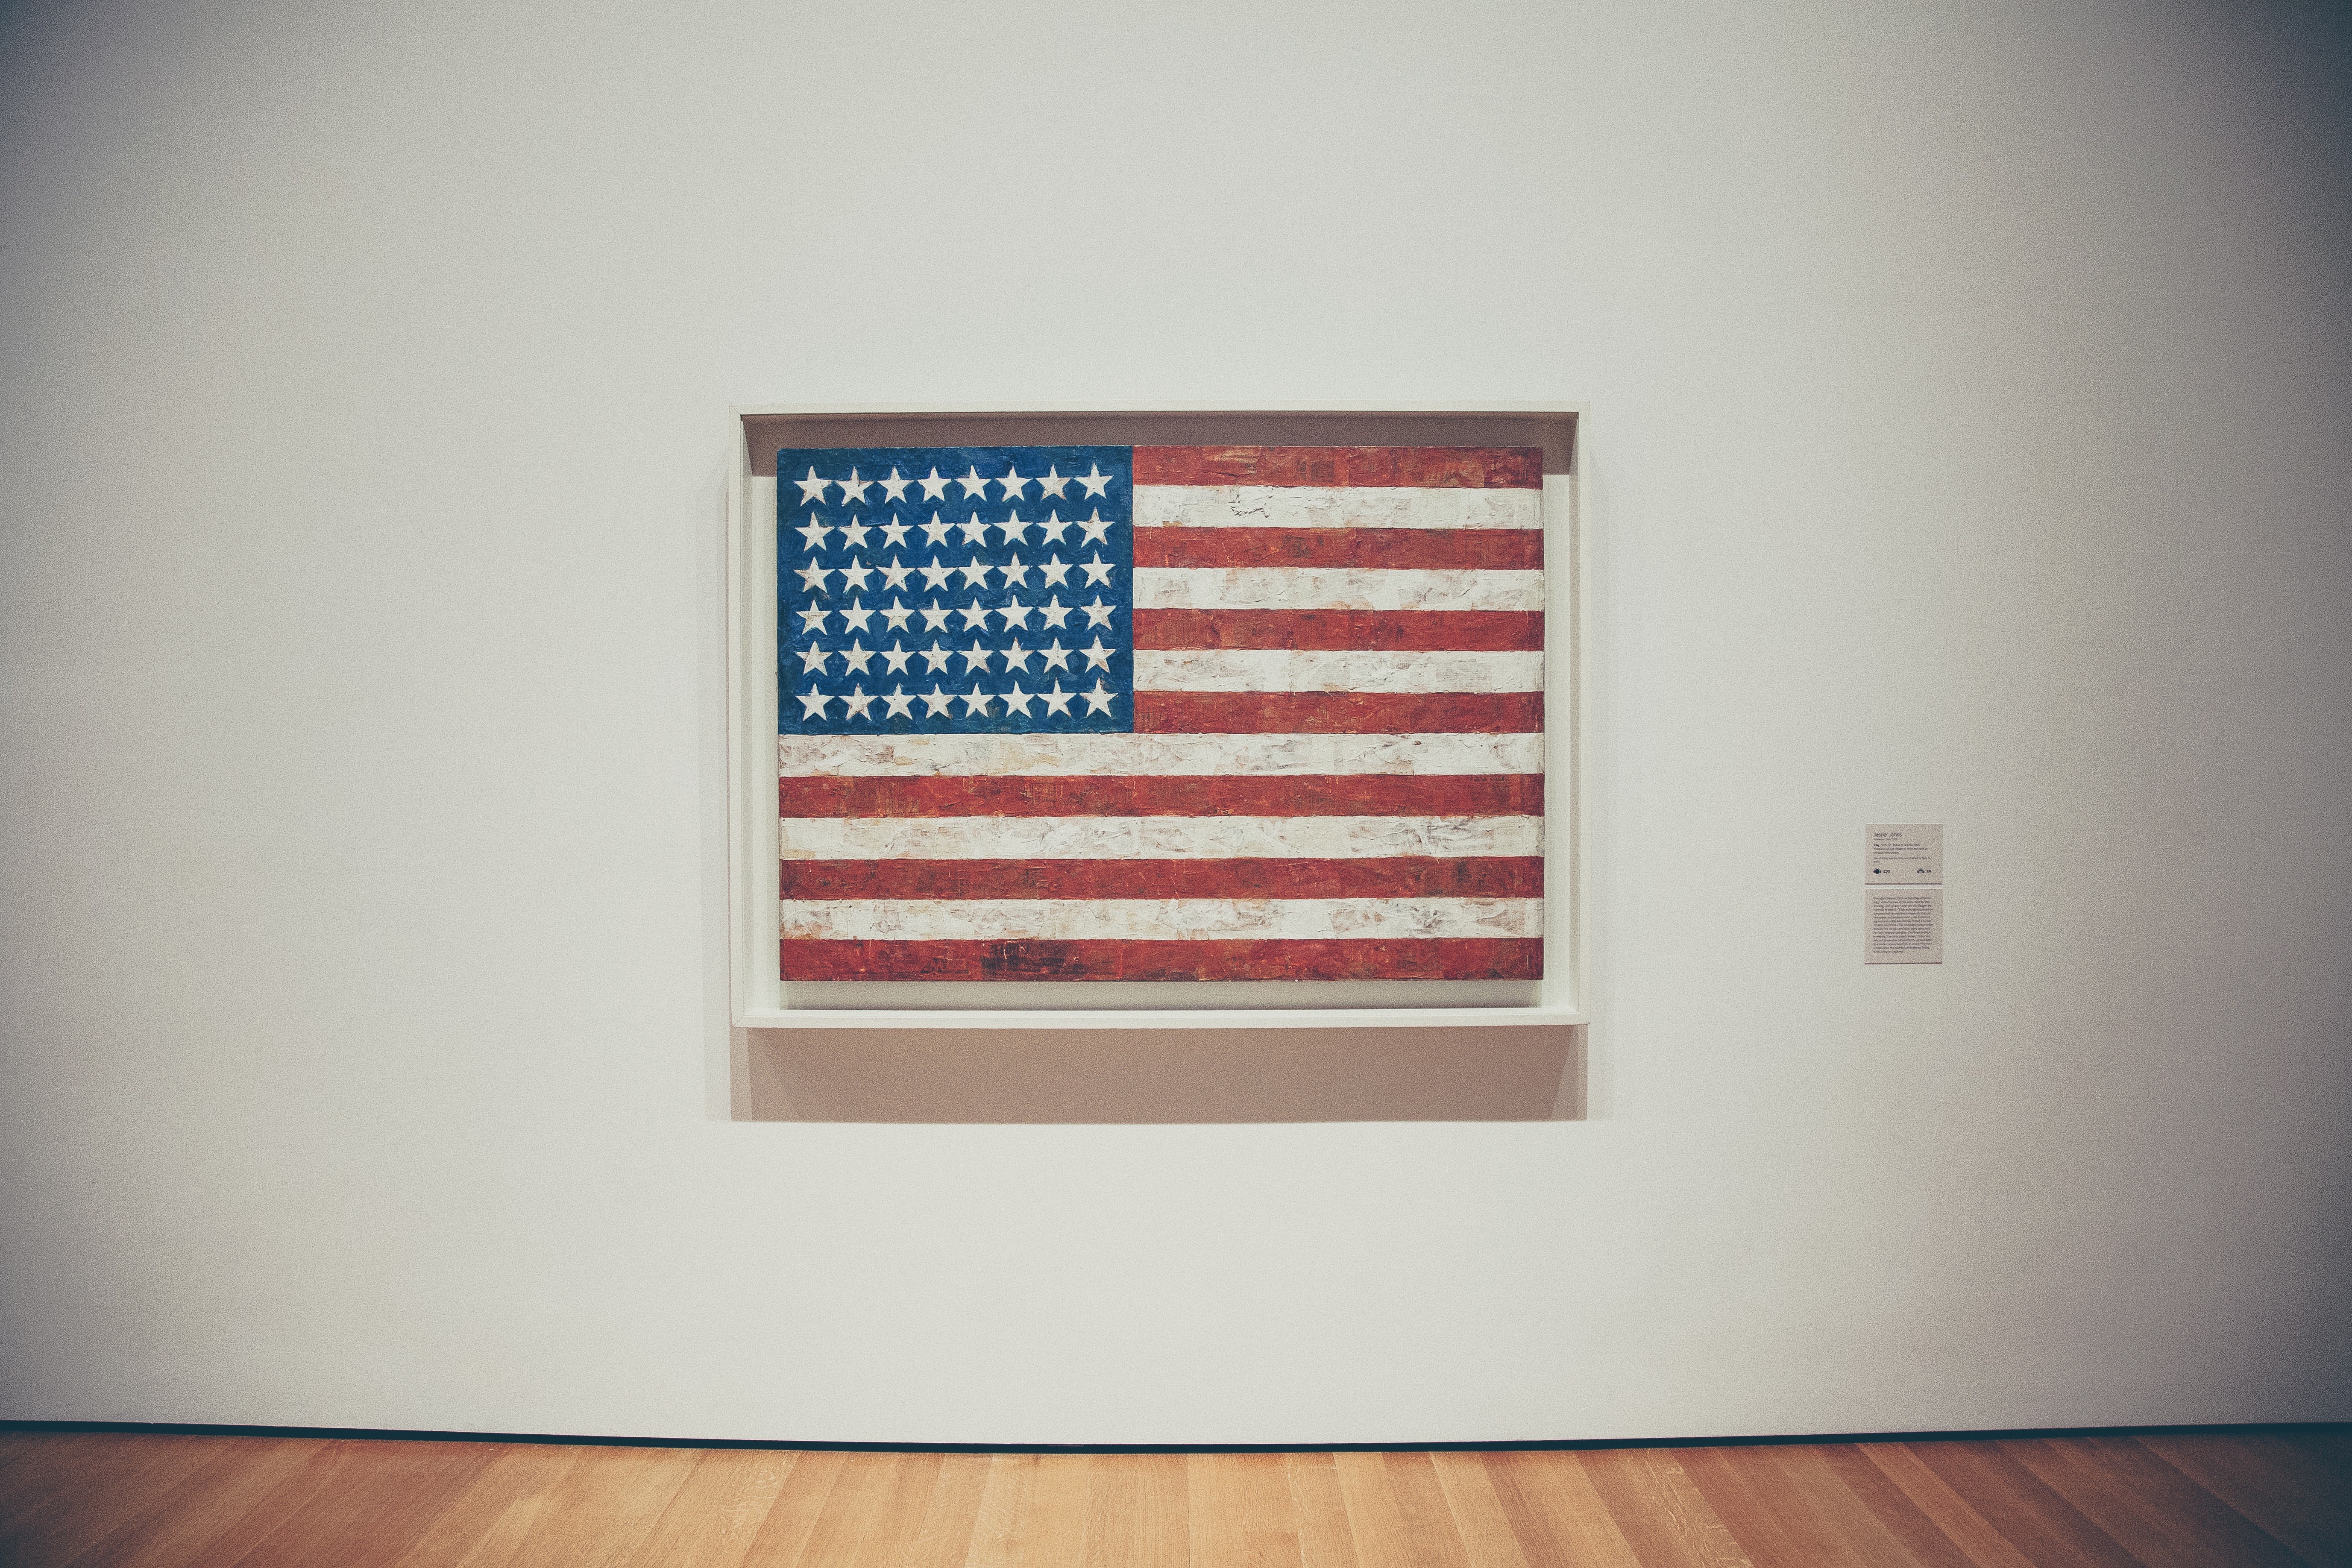
white, wall, red, museum, color, flag, frame, usa, united states of america, circle, interior design, brand, wooden floor, art, design, exhibition, shape, modern art